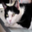
Label: cat